Undershaw

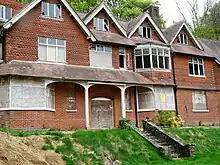
The façade of Undershaw during 2010

Undershaw was converted into a hotel not long after Doyle sold it. During 2004, the hotel closed and the property was purchased by Fossway Limited but remained unoccupied.